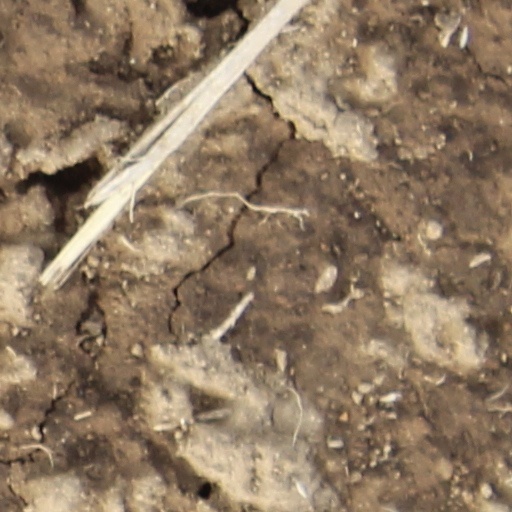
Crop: wheat